2nd Recruit Training Battalion (United States)

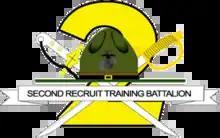
2nd BN insignia

The Second Recruit Training Battalion is part of the Marine Recruit Training Regiment. It is composed of Four Training Companies: Echo Company, Fox Company, Golf Company, and Hotel Company. The recruit training battalion is responsible ensuring that each company is following the procedures set forth by the Recruit Training Regiment.